Gibson ES-150

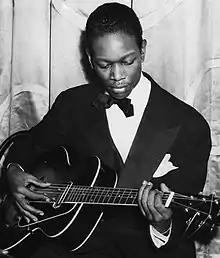
Charlie Christian playing a Gibson ES-150 guitar at the Waldorf Astoria New York, October 1939

These electrified guitars were so successful that in the summer of 1936 two US retailers, Montgomery Ward and Spiegel, suggested that Gibson build what became the ES model. Montgomery Ward was the first to offer them for sale, as the 1270 model. It had Gibson's bar pickup (though with rounded bobbins, as opposed to the hexagonal pickup Gibson later installed on its own factory models), and a volume control (no tone control); like Spiegel's 34-S model (first advertised in 1937) it lacked any Gibson identification. Spiegel received 42 of these instruments between January and August 1937 before it cut them from the catalog. The contract with Montgomery Ward ran until 1940, and Gibson made an estimated 900 instruments with the 1270 designation.